Paul Gulacy

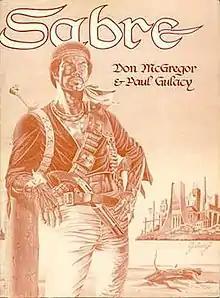
"Sabre" (1978), one of the first graphic novels. Cover art by Gulacy.

With writer Don McGregor, Gulacy created one of the first American modern graphic novels, Eclipse Books' "Sabre: Slow Fade of an Endangered Species". Published in August 1978—two months before Will Eisner's more famous graphic short story collection "A Contract with God"—it was the first graphic novel to be sold in the new "direct market" of comic-book stores. Described on the credits page as a "comic novel" (the term "graphic novel" not being in common usage at the time), the trade paperback was priced at a then-considerable $6.00. It helped prove the new format's viability by going into a February 1979 second printing. Eclipse would publish a 10th-anniversary edition (hardcover ; trade paperback ) with a new Gulacy cover. A 20th-anniversary edition was published by Image Comics in 1998, and a 30th anniversary edition by Desperado Publishing in 2009.